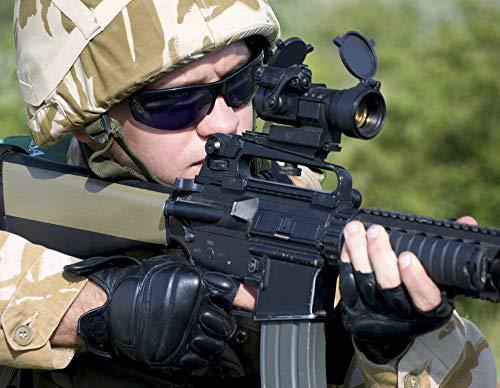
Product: Posterazzi PSTZAB100030M British Soldier in Camouflage Uniform in Action Photo Print, 11 x 17, Multi
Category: Toys & Games | Toy Figures & Playsets
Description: Title=School of Barracuas Sphyraena qenie, Indonesia.
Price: $24.99 $24.99
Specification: PackageDimensions:30x2x2inches|ItemWeight:1pounds|ShippingWeight:1pounds|Manufacturer:Posterazzi|ASIN:B081NRRZZR|Itemmodelnumber:PSTZAB100030M